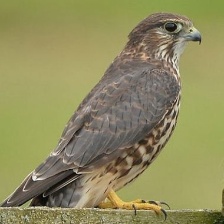
Species: MERLIN
Scientific name: FALCO COLUMBARIUS